Raj Patel

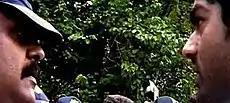
Raj Patel (r) confronts Glen Nayager of the South African Police at an Abahlali baseMjondolo protest in Durban.

Patel was one of many organizers in the 1999 protests in Seattle, Washington, and has organised in support of food sovereignty. More recently he has resided and worked extensively in Zimbabwe and in South Africa. He was refused a visa extension by the Mugabe regime for his political involvement with the pro-democracy movement. He is associated through his work on food with the Via Campesina movement, and through his work on urban poverty and resistance with Abahlali baseMjondolo and the now defunct Landless Peoples Movement in South Africa.